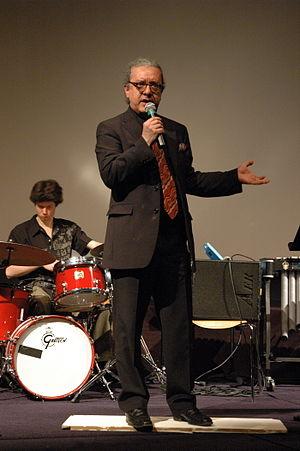
Riccardo del Fra à la cinémathèque française
Riccardo Del Fra est un contrebassiste et compositeur de jazz italien, né le 20 février 1956 à Rome. Il dirige le département Jazz et Musiques Improvisées au Conservatoire national supérieur de musique et de danse de Paris.